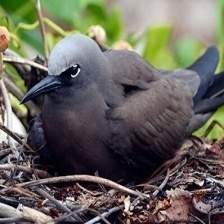
Species: BROWN NOODY
Scientific name: ANOUS STOLIDUS